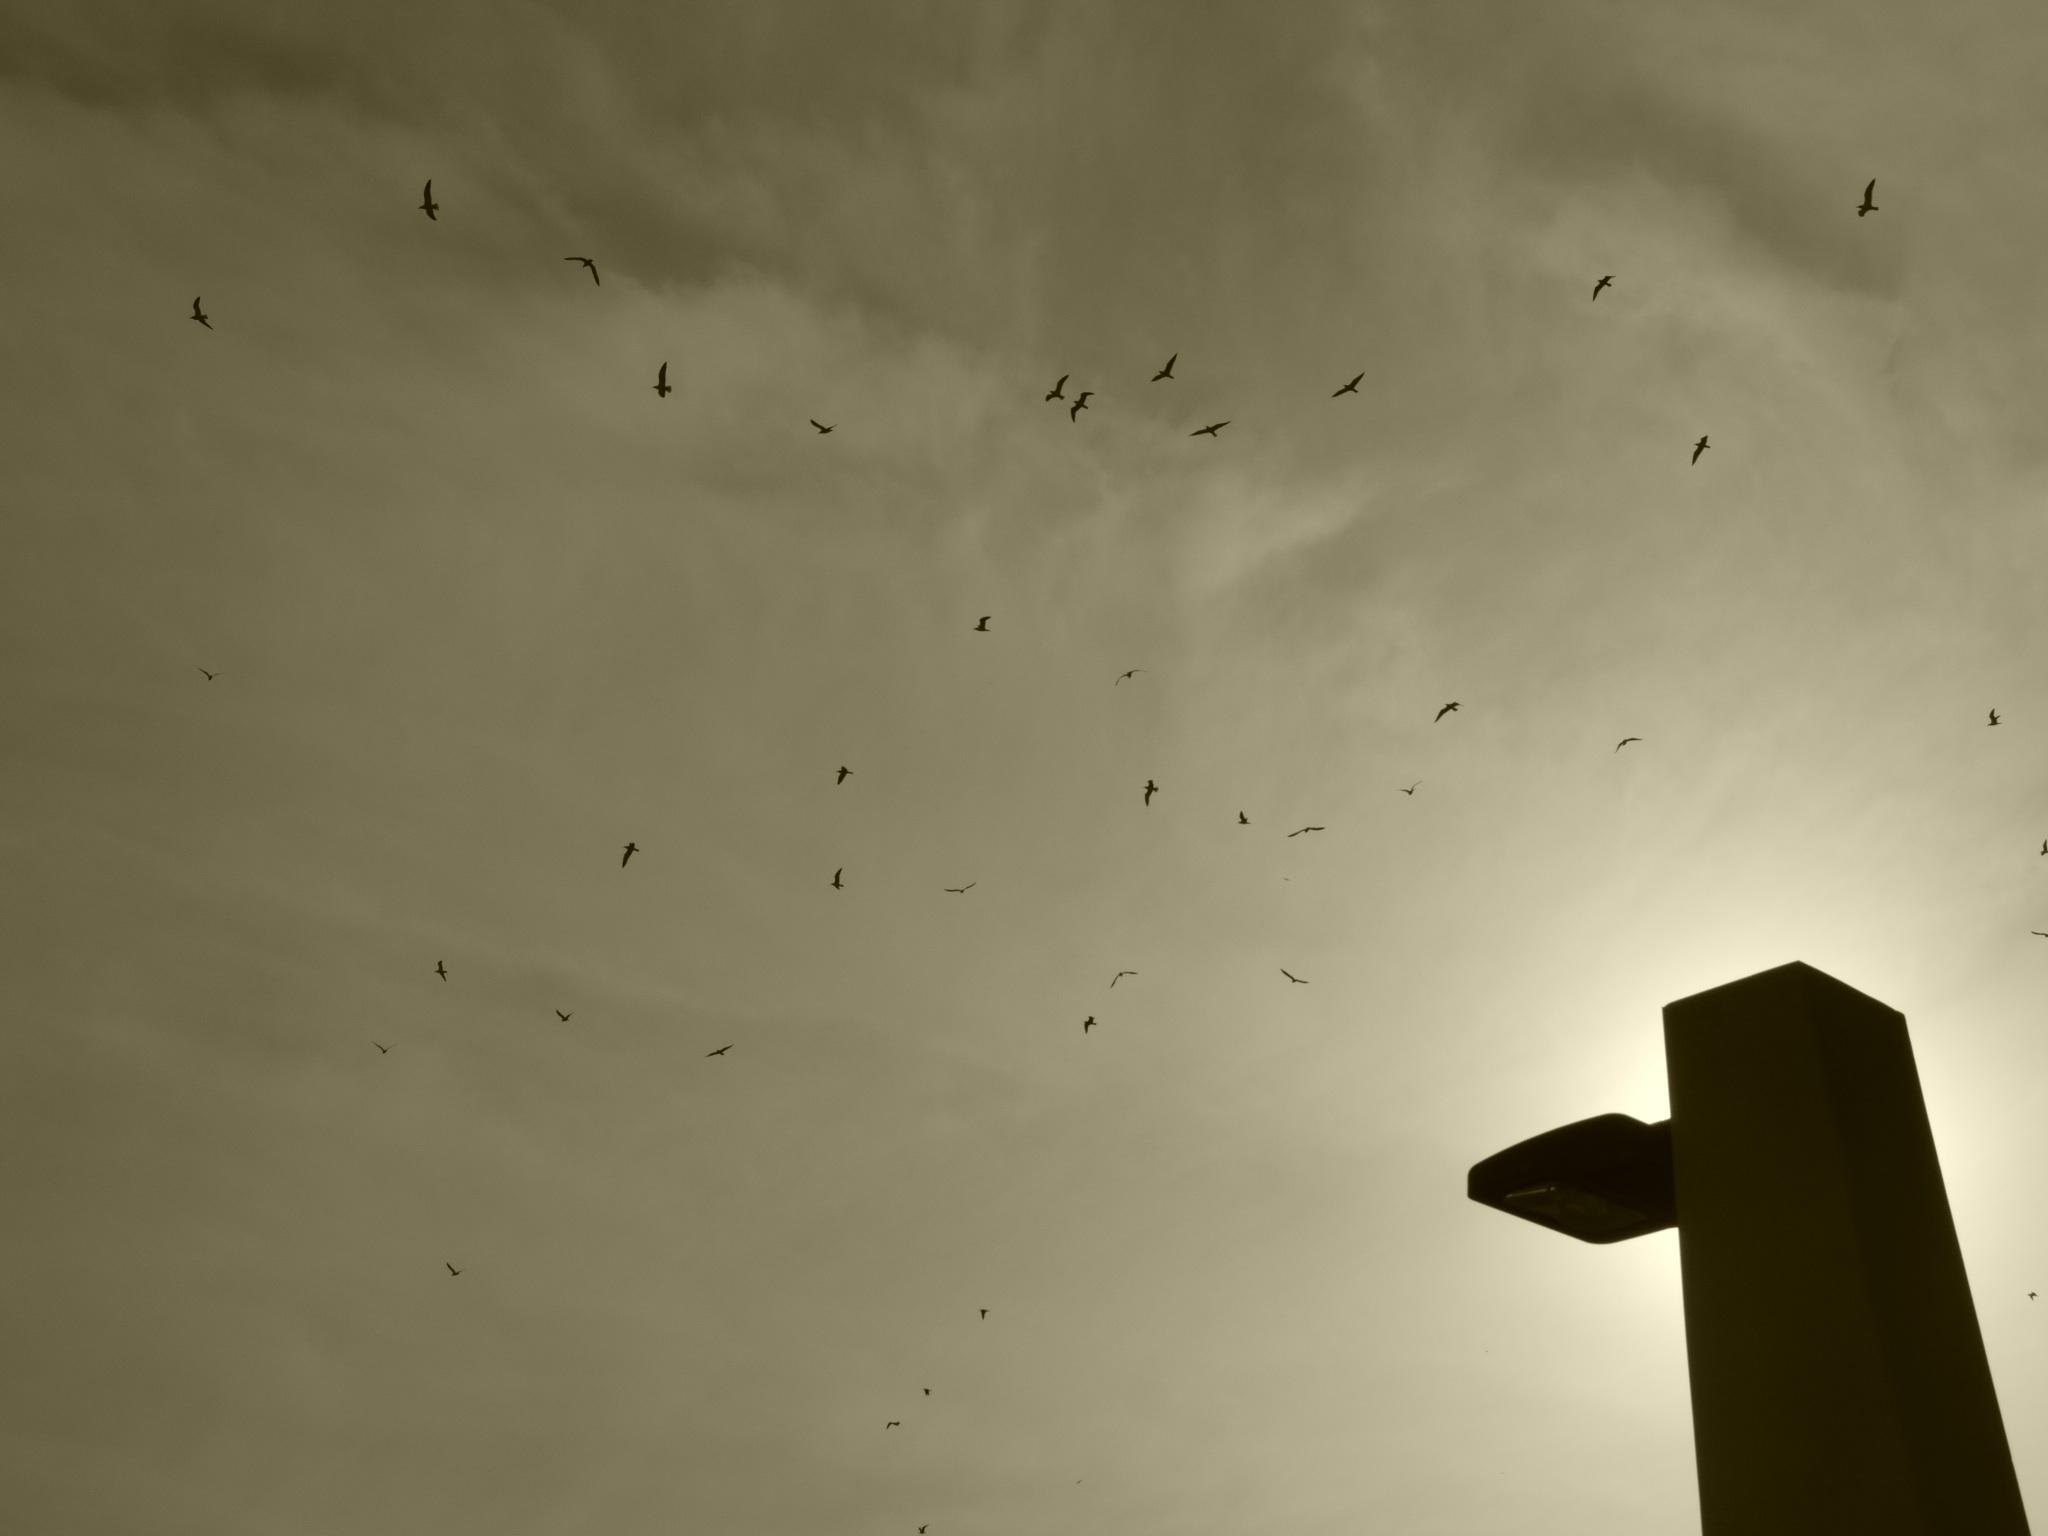
bird, wing, light, cloud, black and white, sky, white, flock, line, darkness, black, monochrome, moon, shape, monochrome photography, atmosphere of earth